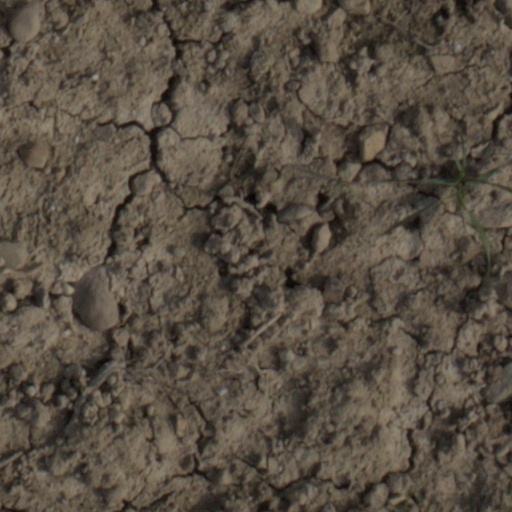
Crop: wheat